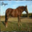
Label: horse